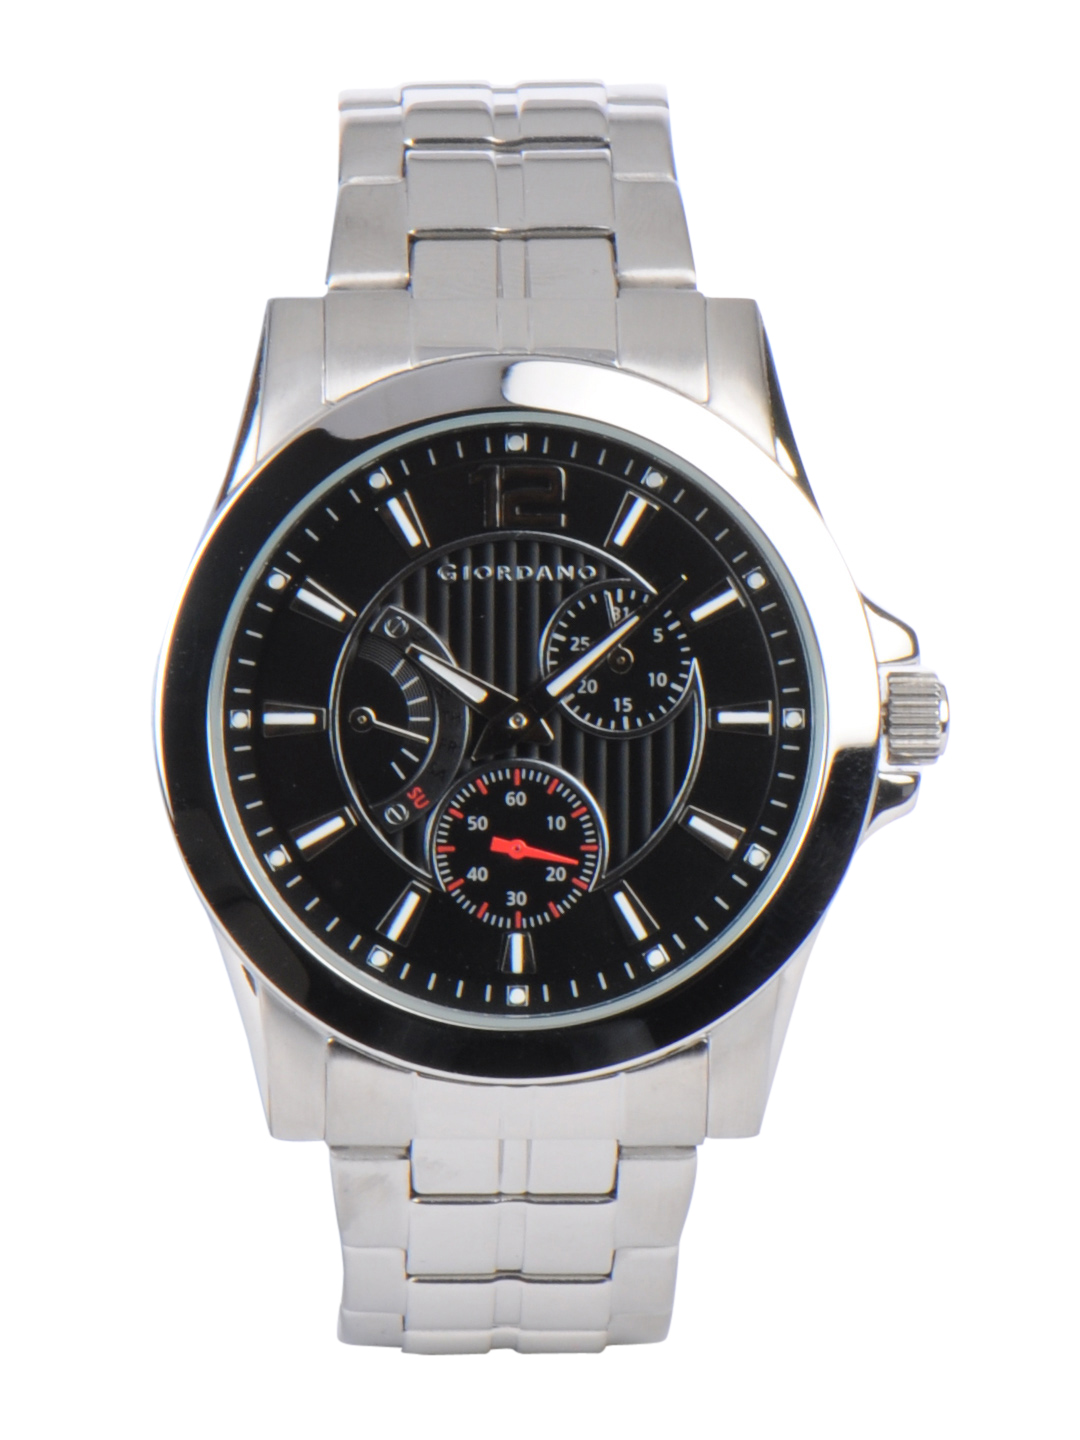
Giordano Men Black Dial Watch
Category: Accessories / Watches / Watches
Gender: Men
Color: Black
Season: Winter 2016
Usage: Casual